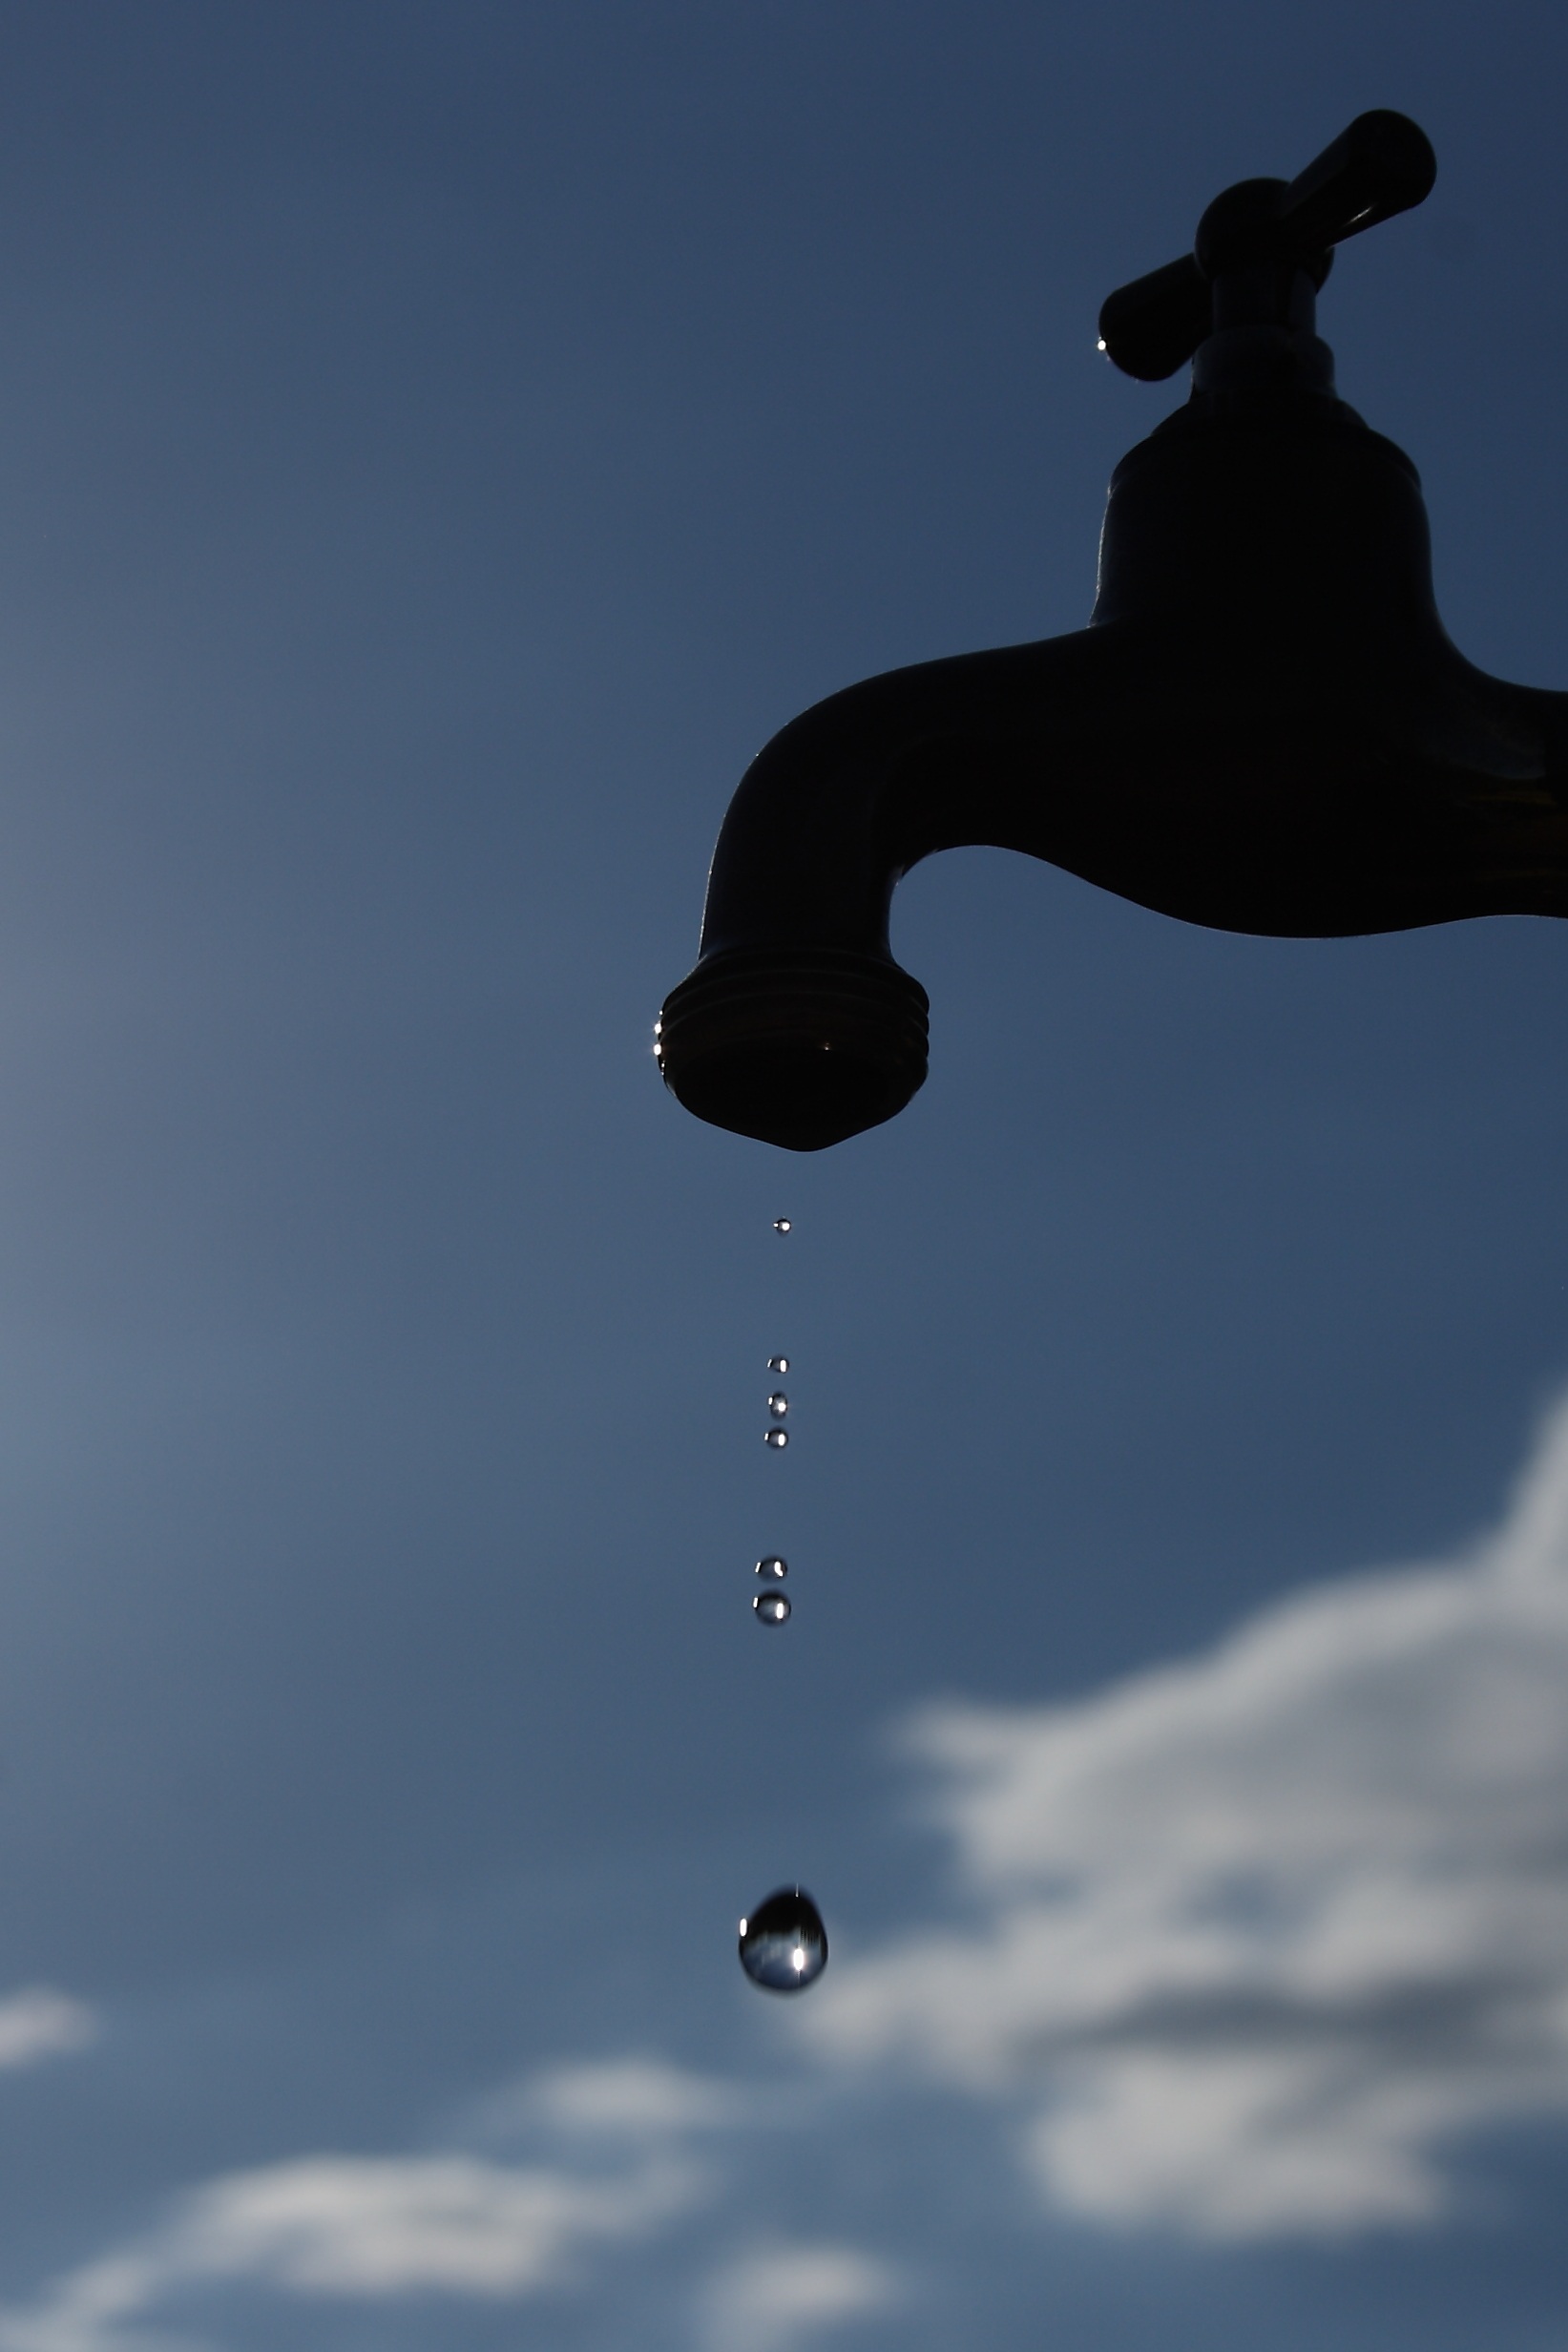
silhouette, drop, cloud, sky, summer, blue, extreme sport, faucet, sol, parachuting, atmosphere of earth